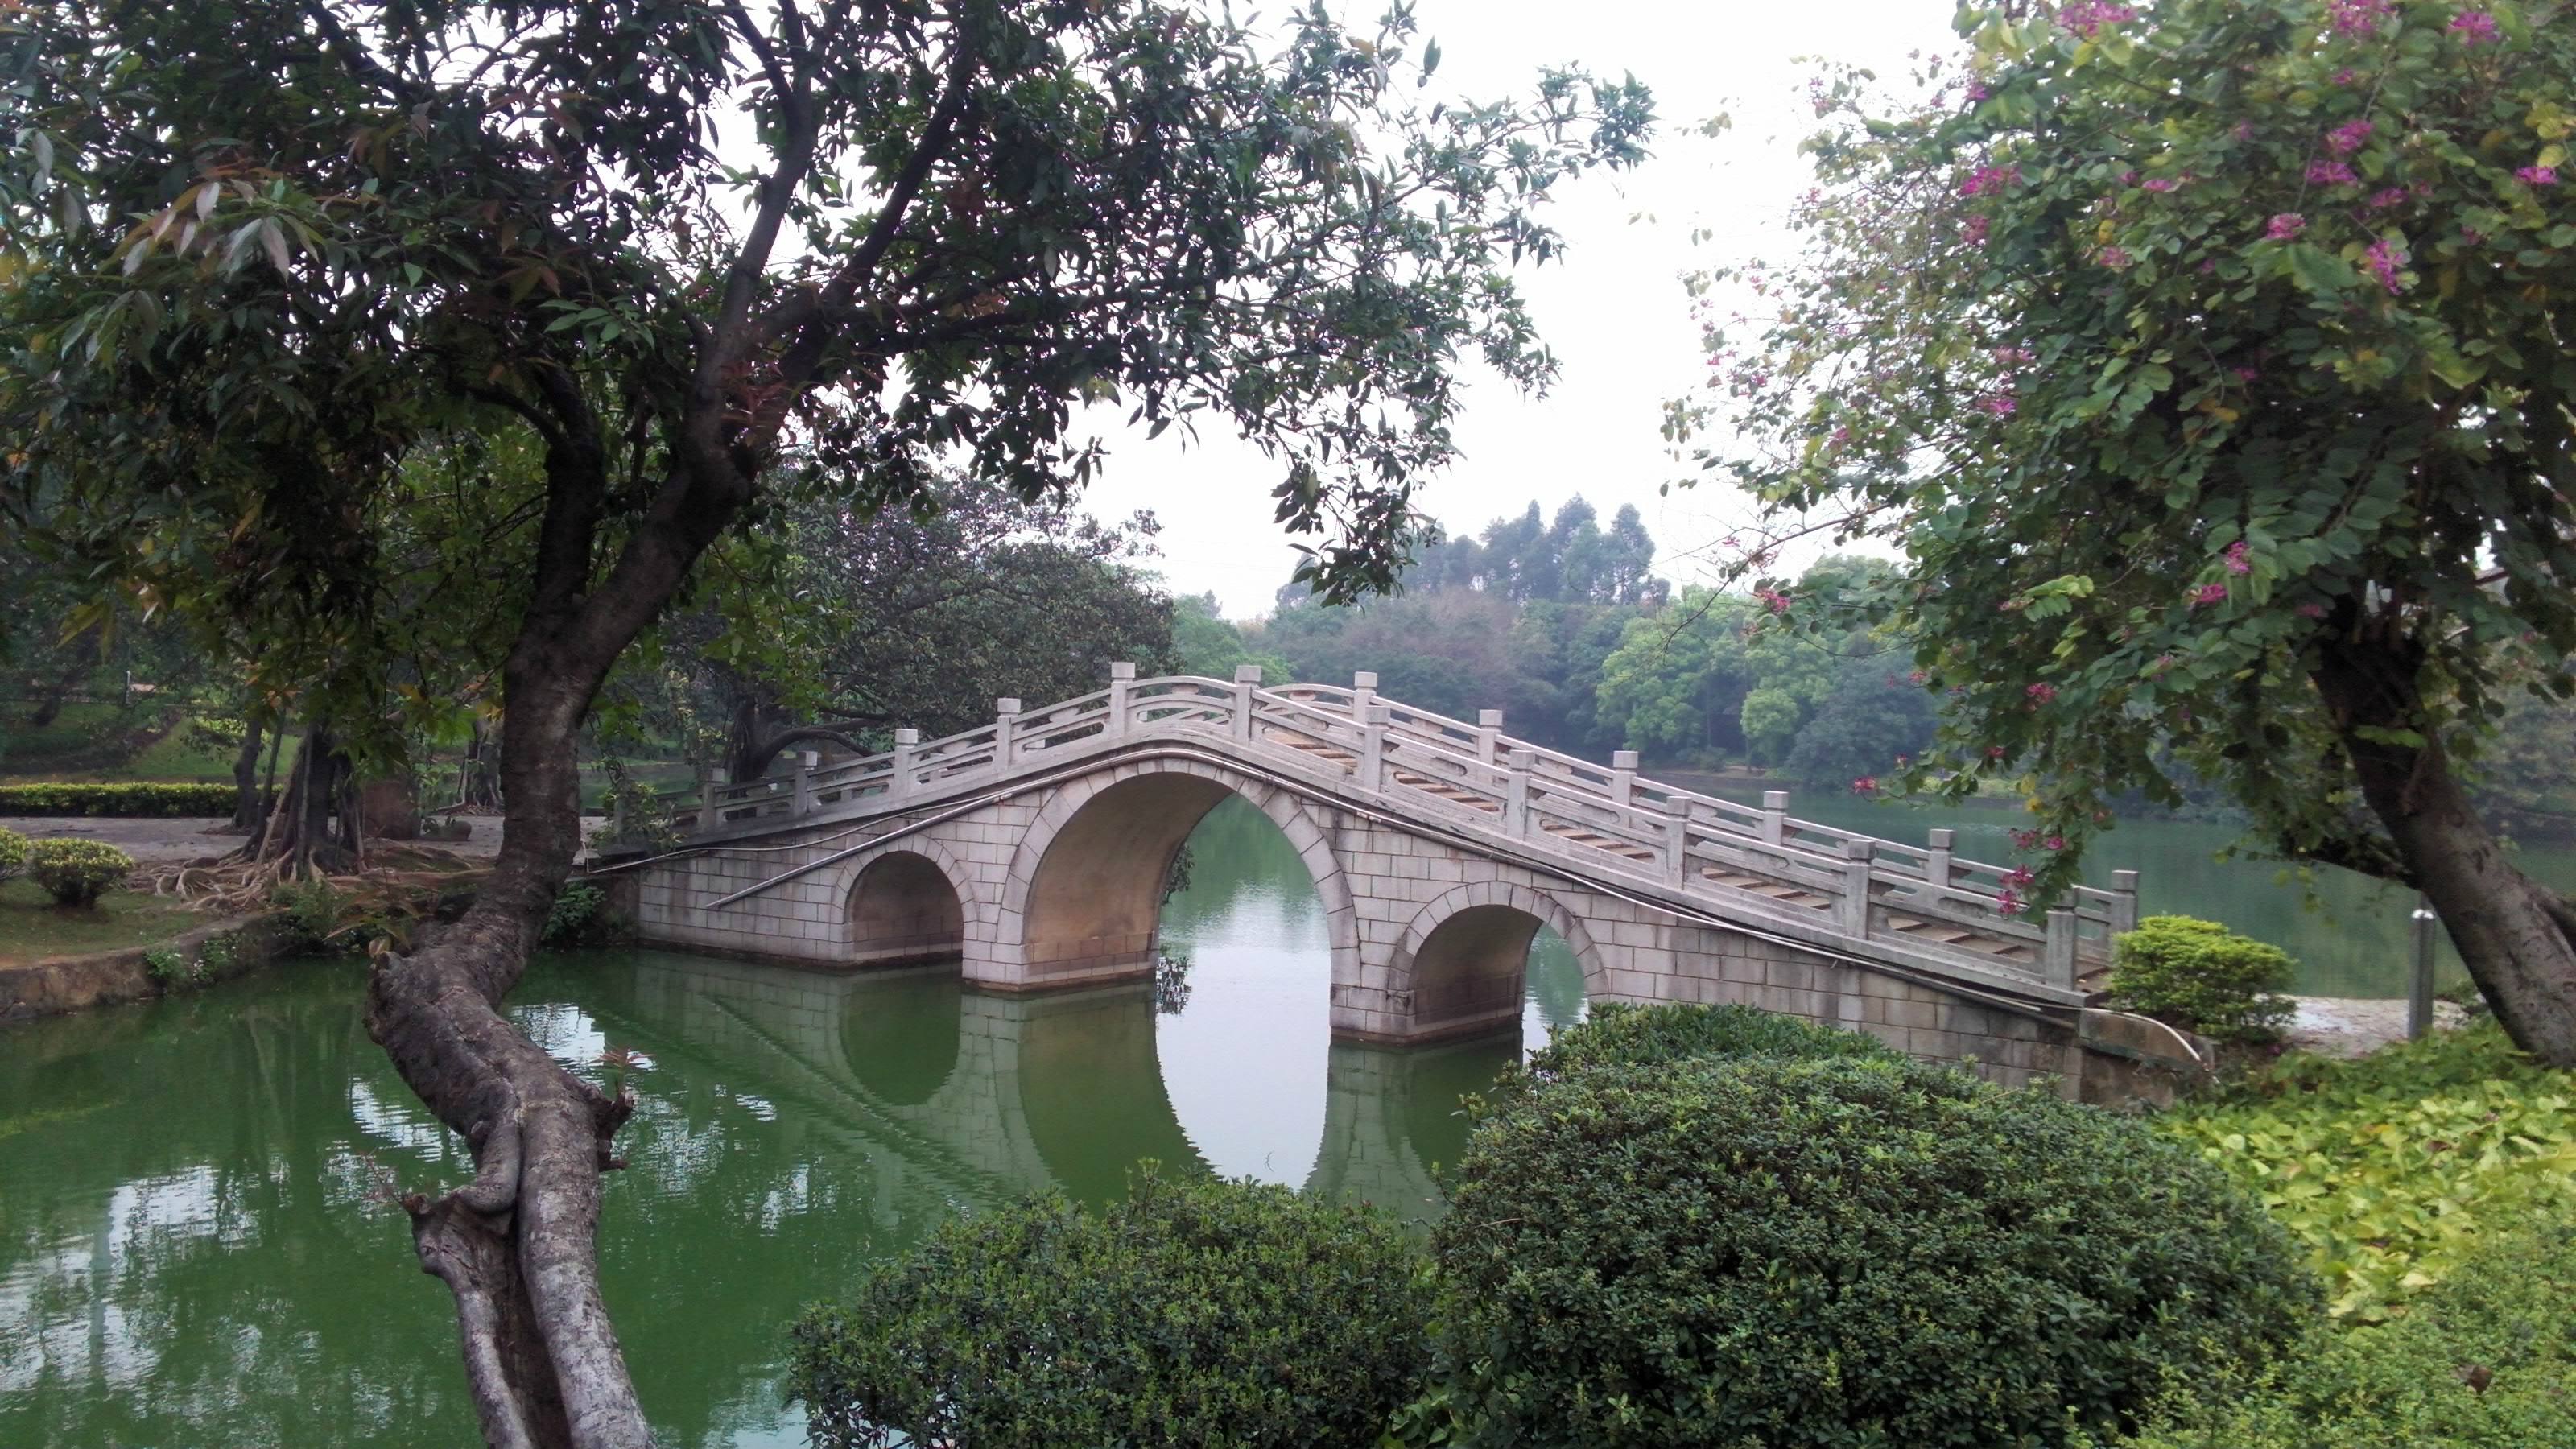
bridge, villa, waterway, deep, estate, crystal clear, arch bridge, the stone arch bridge